East West University

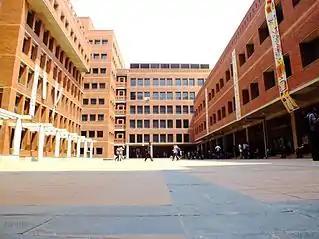

Most EWU degrees, especially business and engineering degrees, are transferable to North American, European and Australasian universities where formal collaboration exists with them.